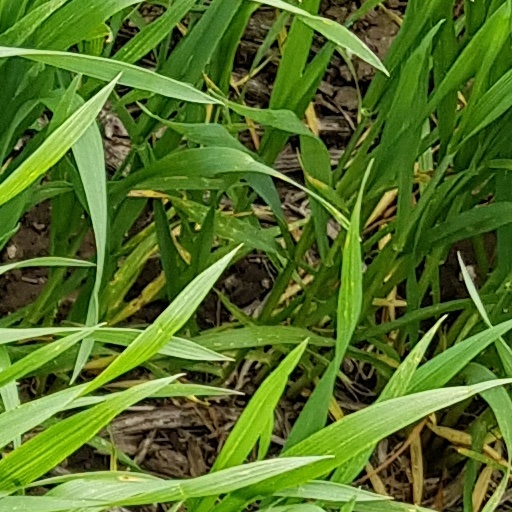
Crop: wheat